Herod's Gate

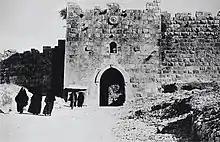
Flowers Gate, 1905

Formerly, the sprawling residential area within this gate was known as Bezetha (effectually translated as "New City"), settled during the late Second Temple period to accommodate Jerusalem's growing population.